Heorhiy Kryuchkov

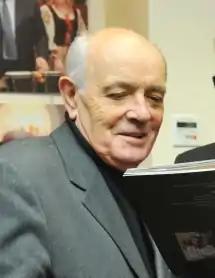
Kryuchkov in 2011

Heorhiy Korniyovych Kryuchkov (20 October 1929 – 4 November 2021) was a Soviet and Ukrainian politician. In 1989, he was elected as a People's Deputy of the USSR. A member of the Communist Party of the Soviet Union and later the Communist Party of Ukraine, he served in the Verkhovna Rada from 1998 to 2006.